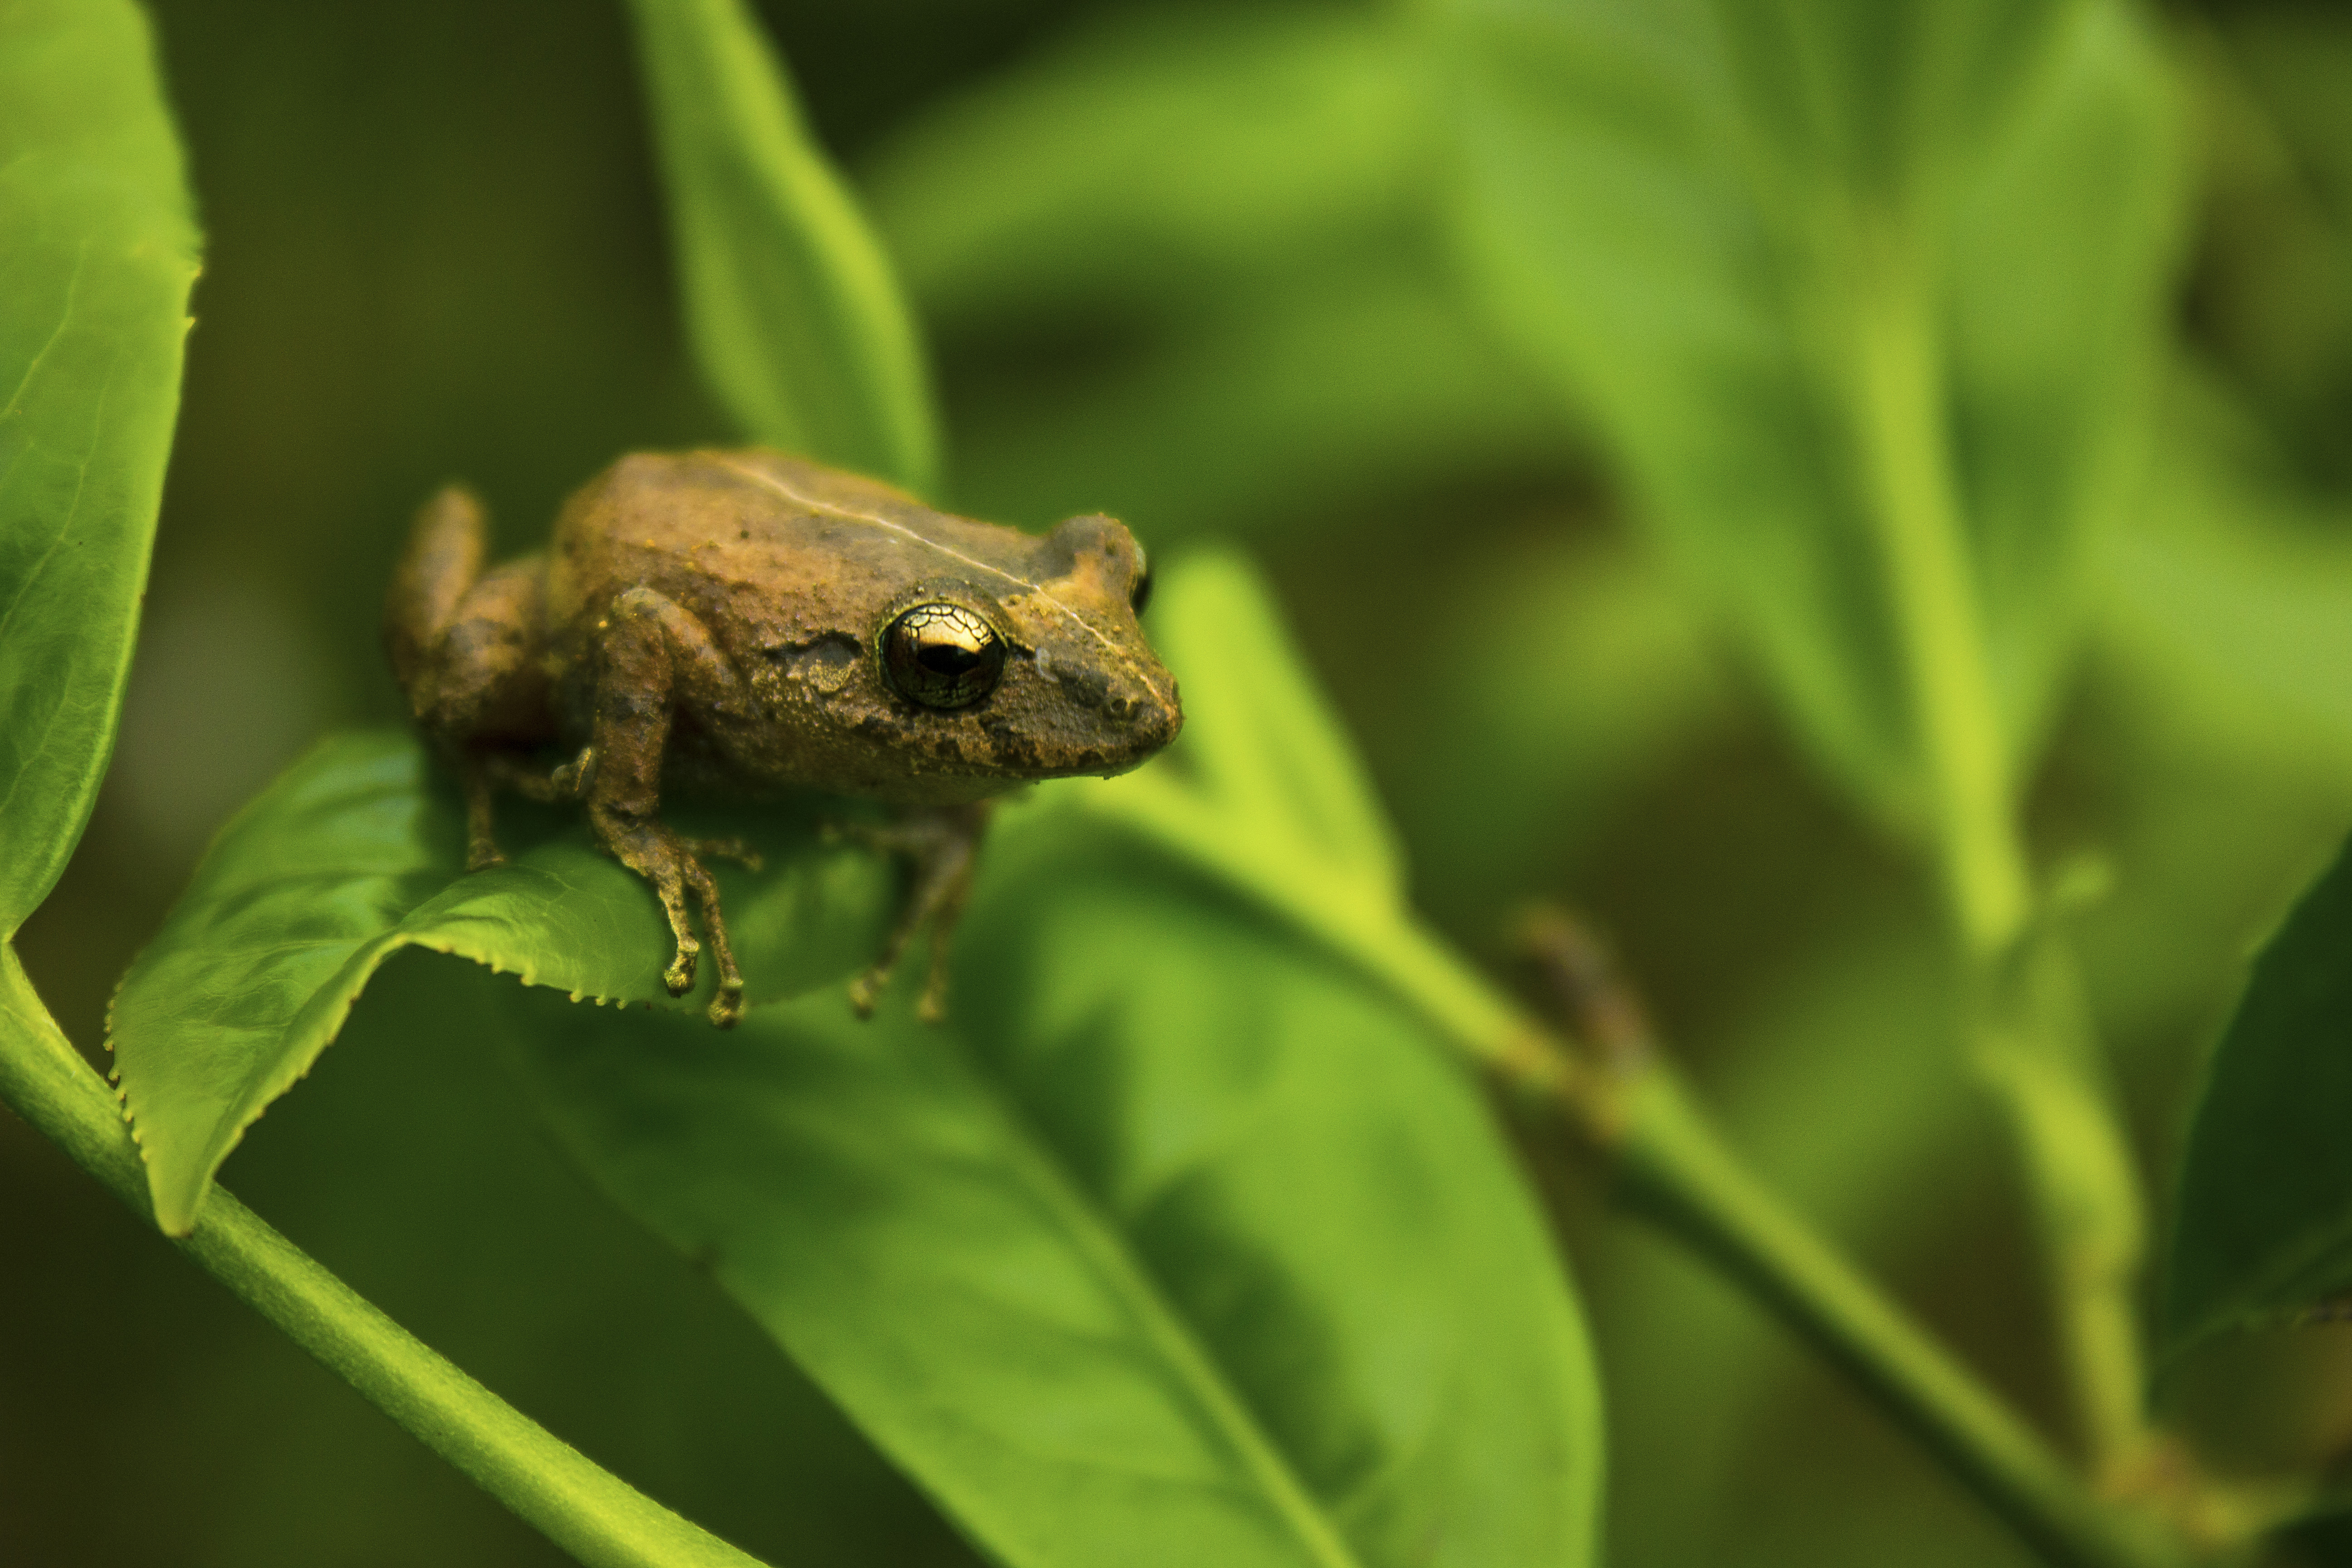
nature, tea, leaf, wildlife, green, macro, frog, amphibian, close, fauna, tree frog, vertebrate, up, macro photography